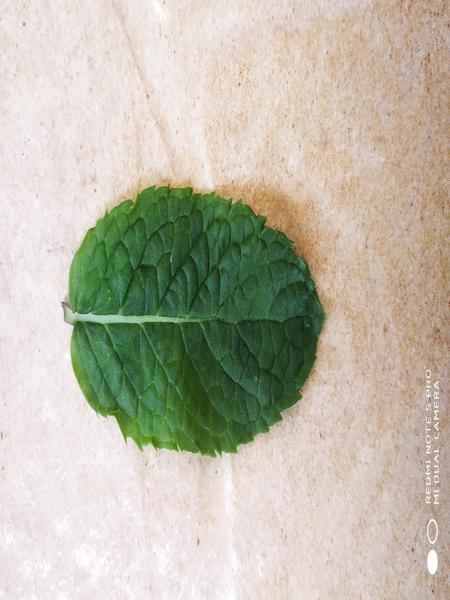
Plant: Mint